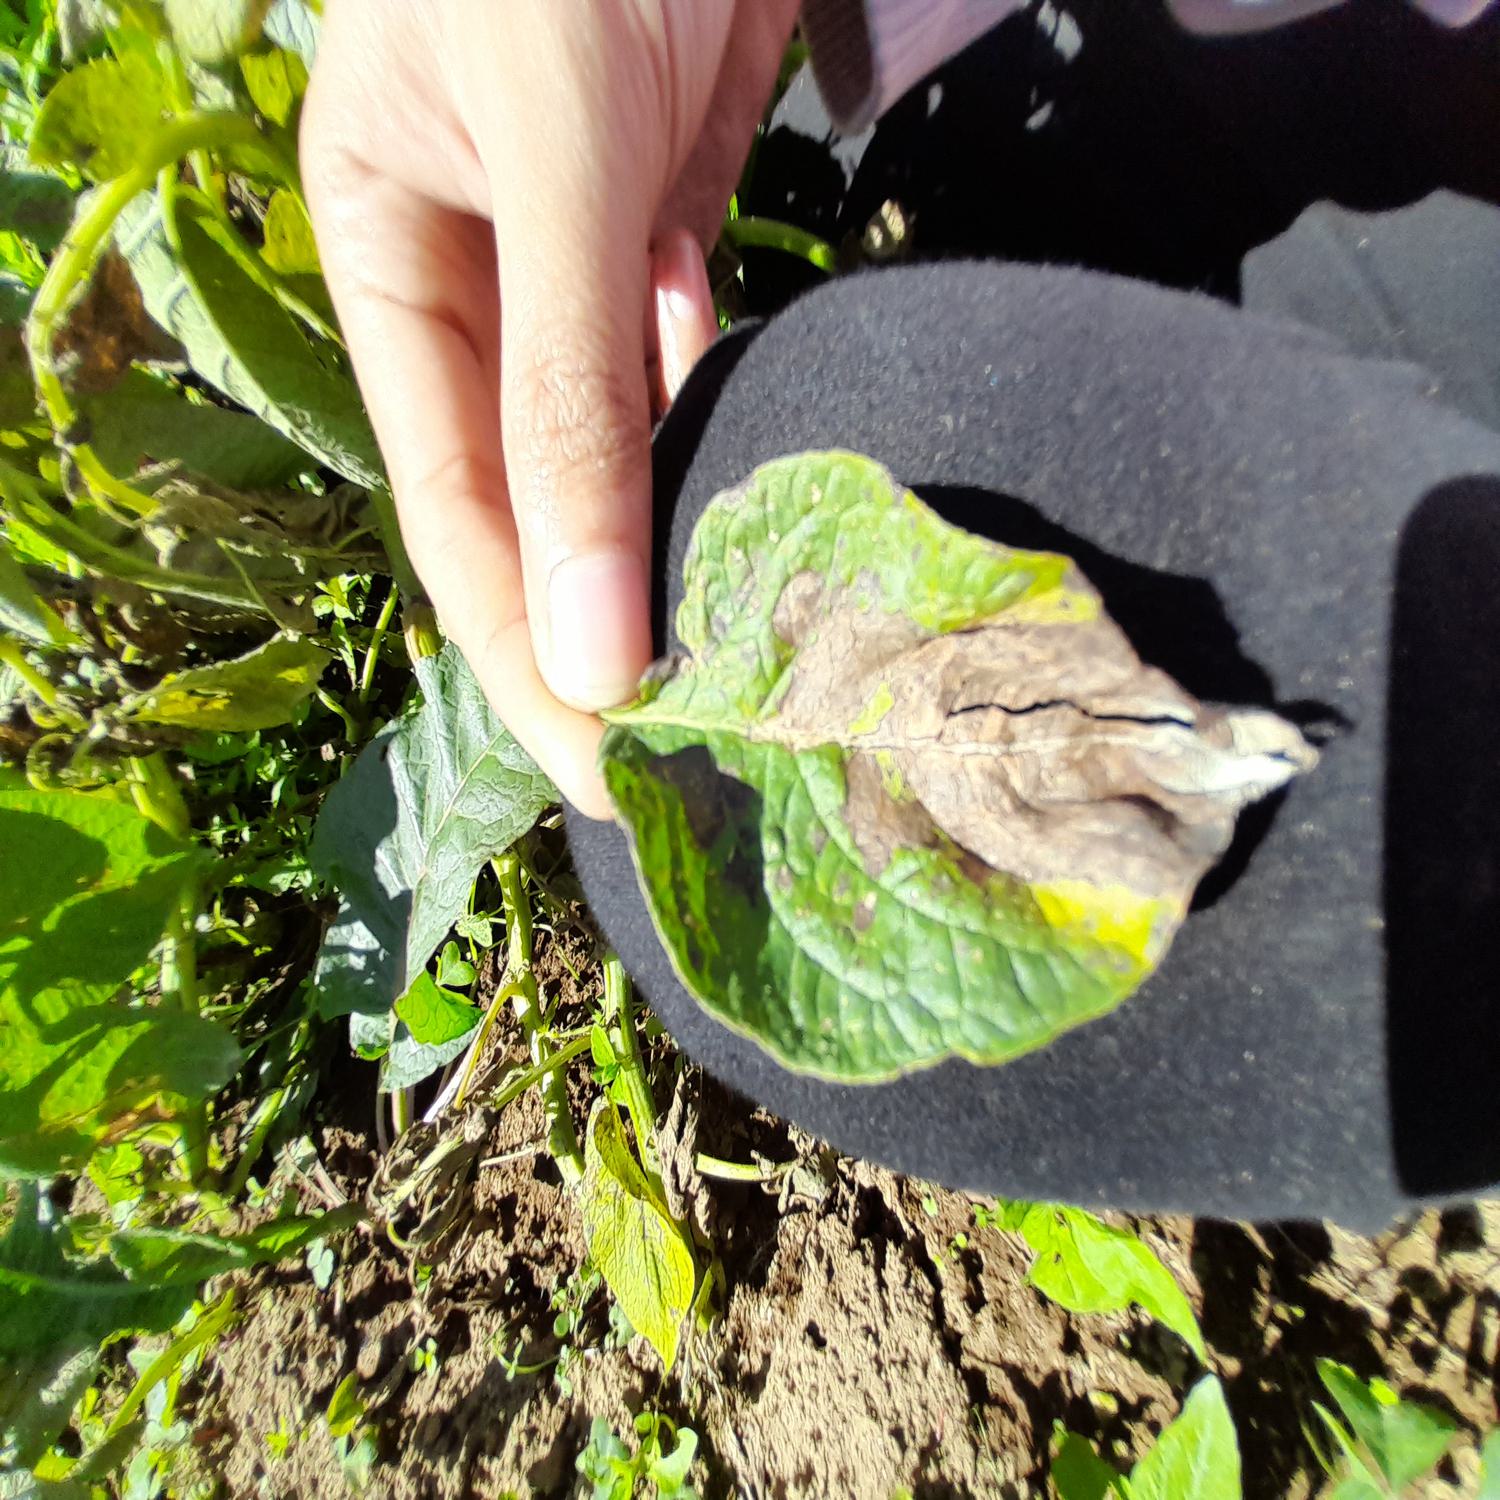
Label: Phytopthora